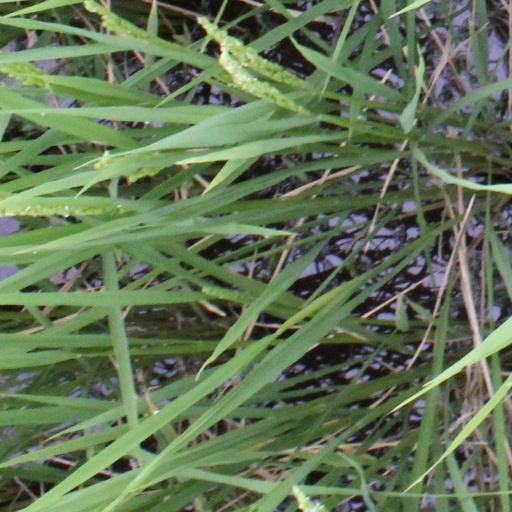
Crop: rice